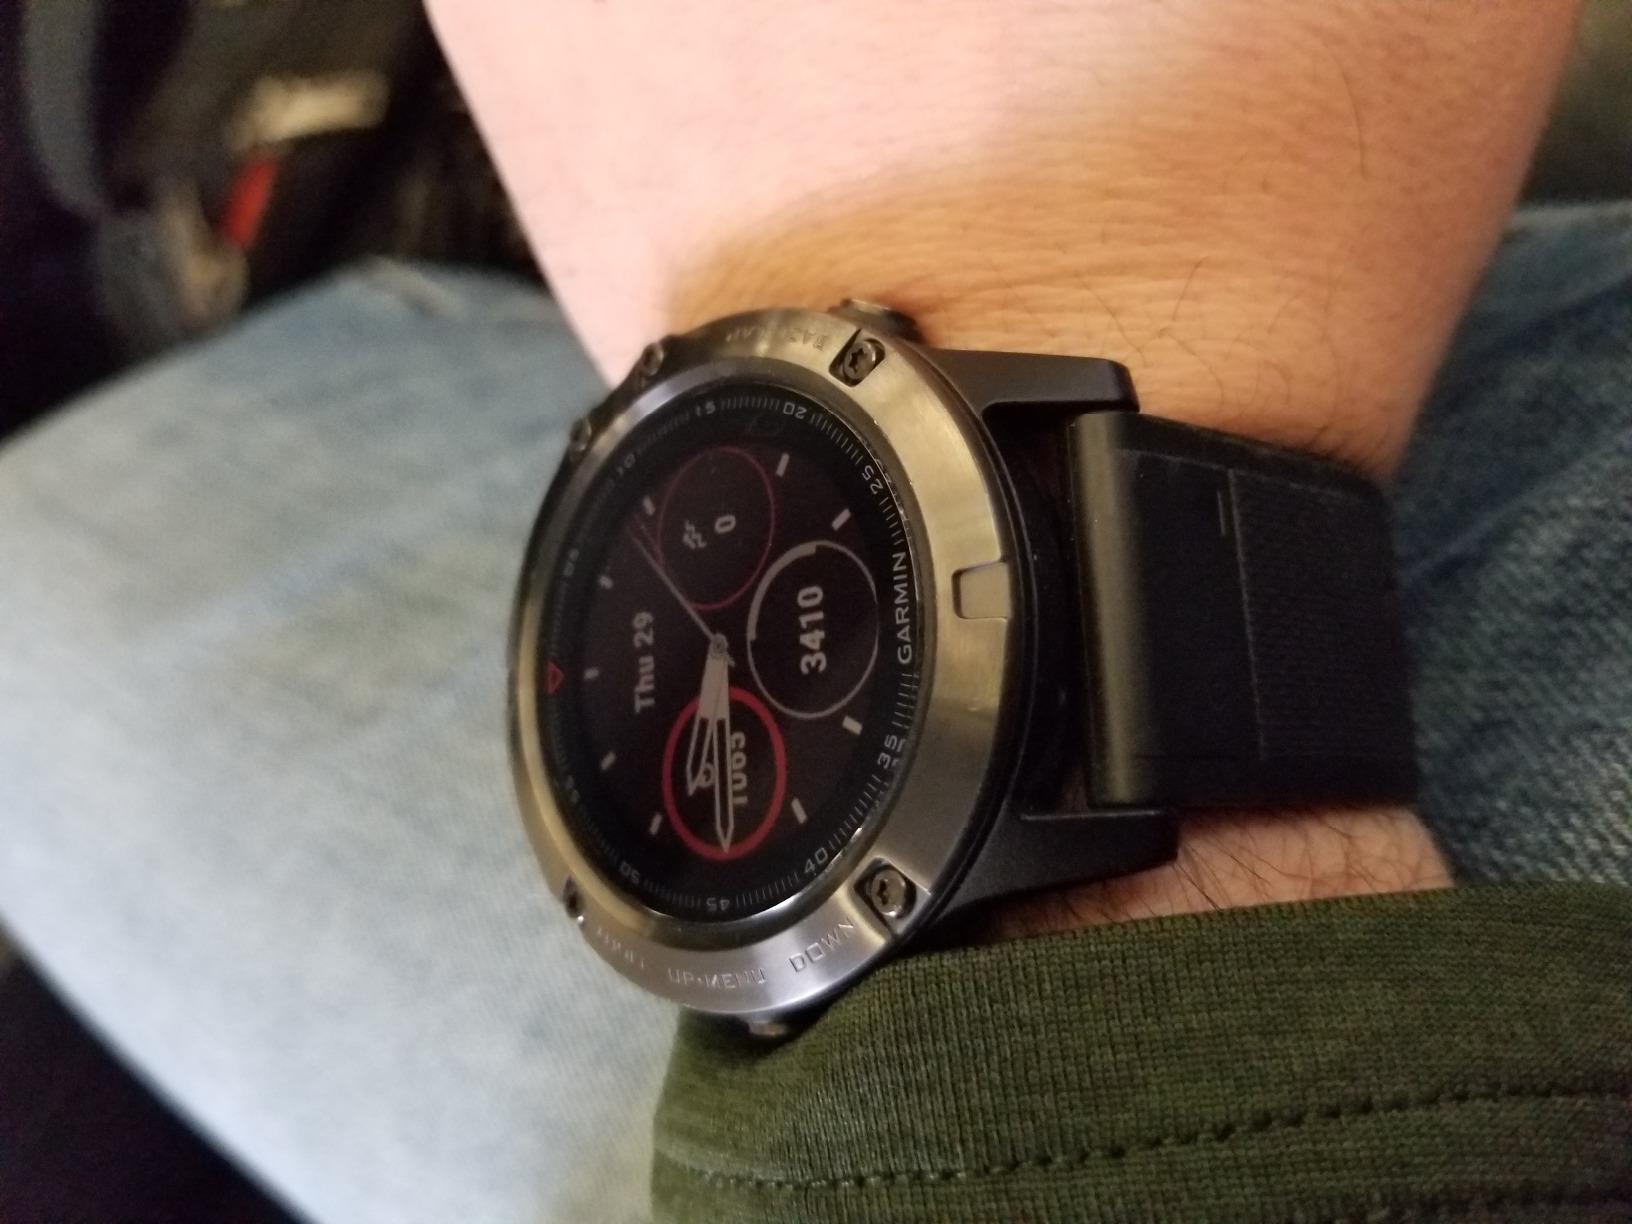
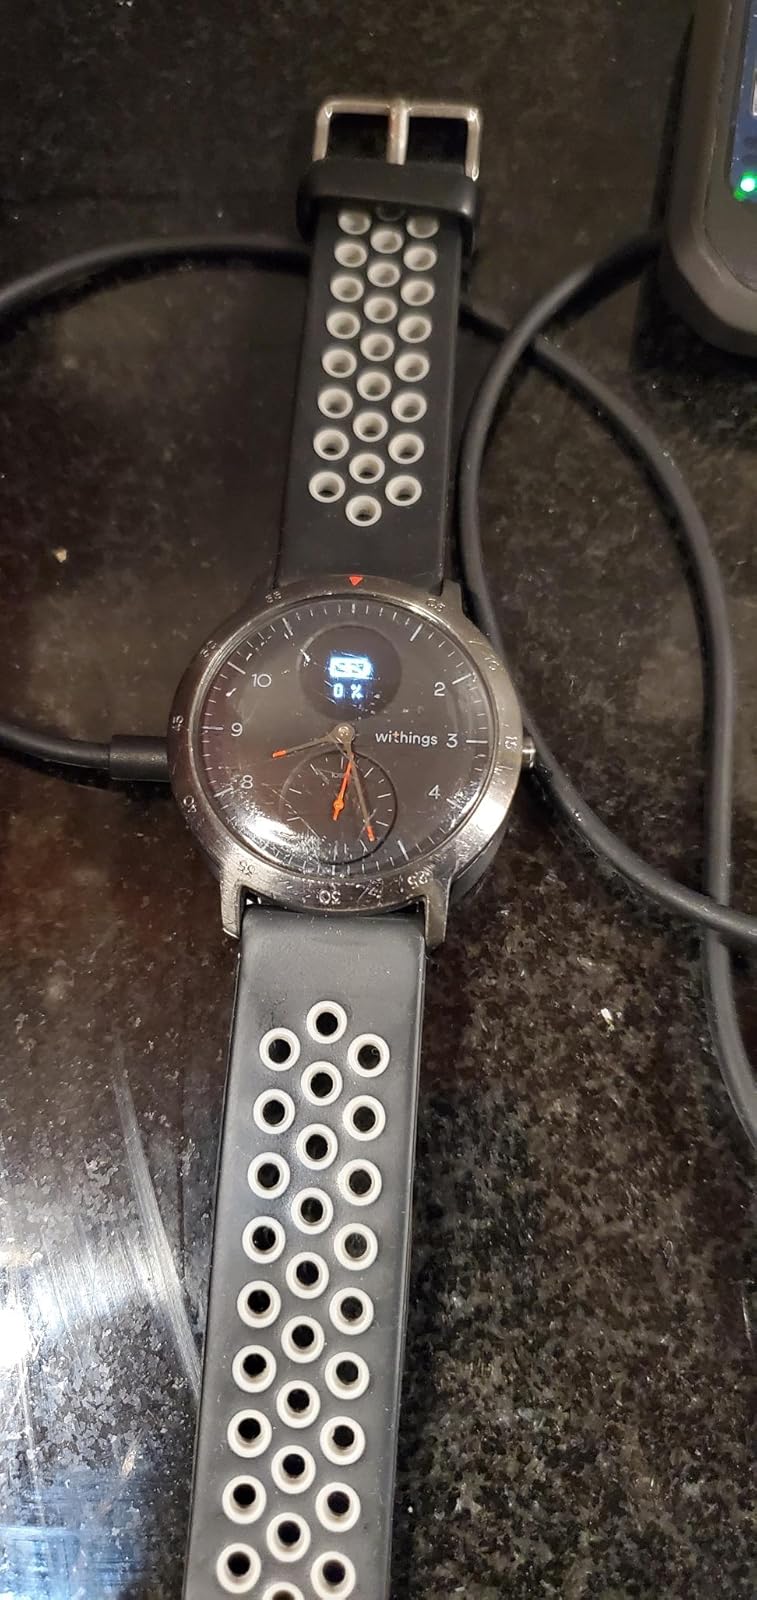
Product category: smartwatch
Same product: no